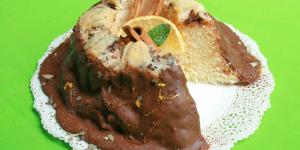
bizcocho de chocolate y naranja en microondas